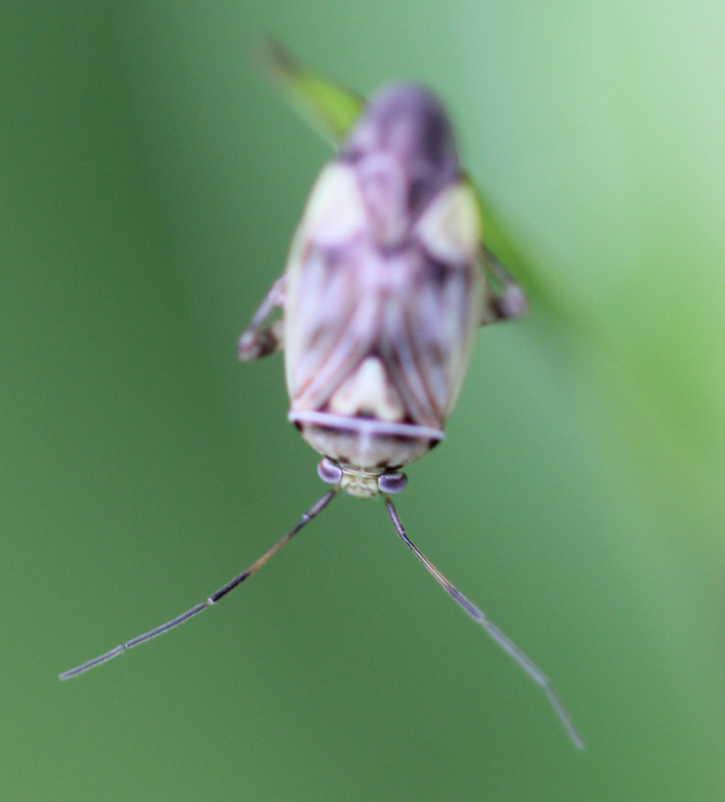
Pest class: lygus_bug